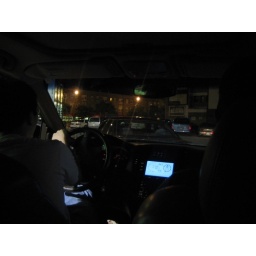
last night in chicago/ white castle